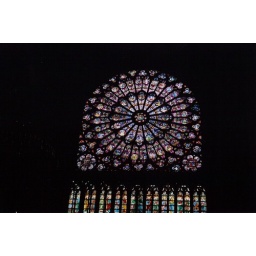
One of the stained glass rose windows in Notre Dame